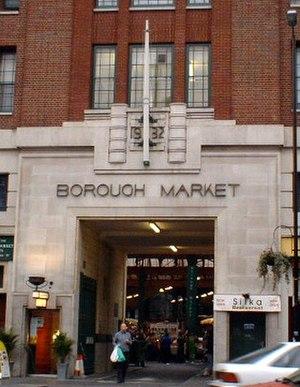
Borough Market est un marché de gros et de détail agro-alimentaire de Southwark, district situé dans le sud-est de Londres, Angleterre. C'est un des plus grands marchés alimentaires dans le monde, et un des plus anciens. Il est considéré par beaucoup comme le marché de plus grande qualité au Royaume-Uni, proposant une grande variété d'aliments provenant du monde entier.